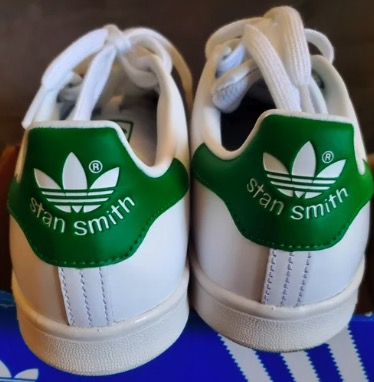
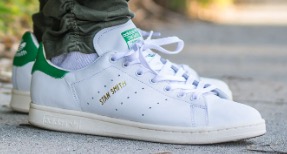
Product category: misc
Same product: yes